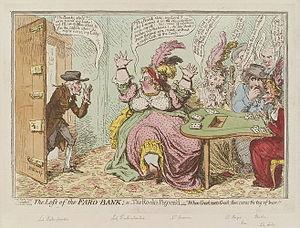
James Gillray, parfois orthographié Gilray, né le 13 août 1756 et mort le 1ᵉʳ juin 1815, est un caricaturiste et graveur britannique célèbre pour ses dessins satiriques à caractère politique et social, réalisés sous forme d’eaux-fortes et publiés pour la plupart entre 1792 et 1810.
George Hobart, 3ᵉ comte de Buckinghamshire est un pair britannique, titré l'honorable George Hobart de 1733 à 1793.